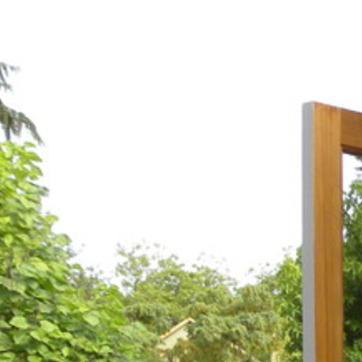
Material: sky